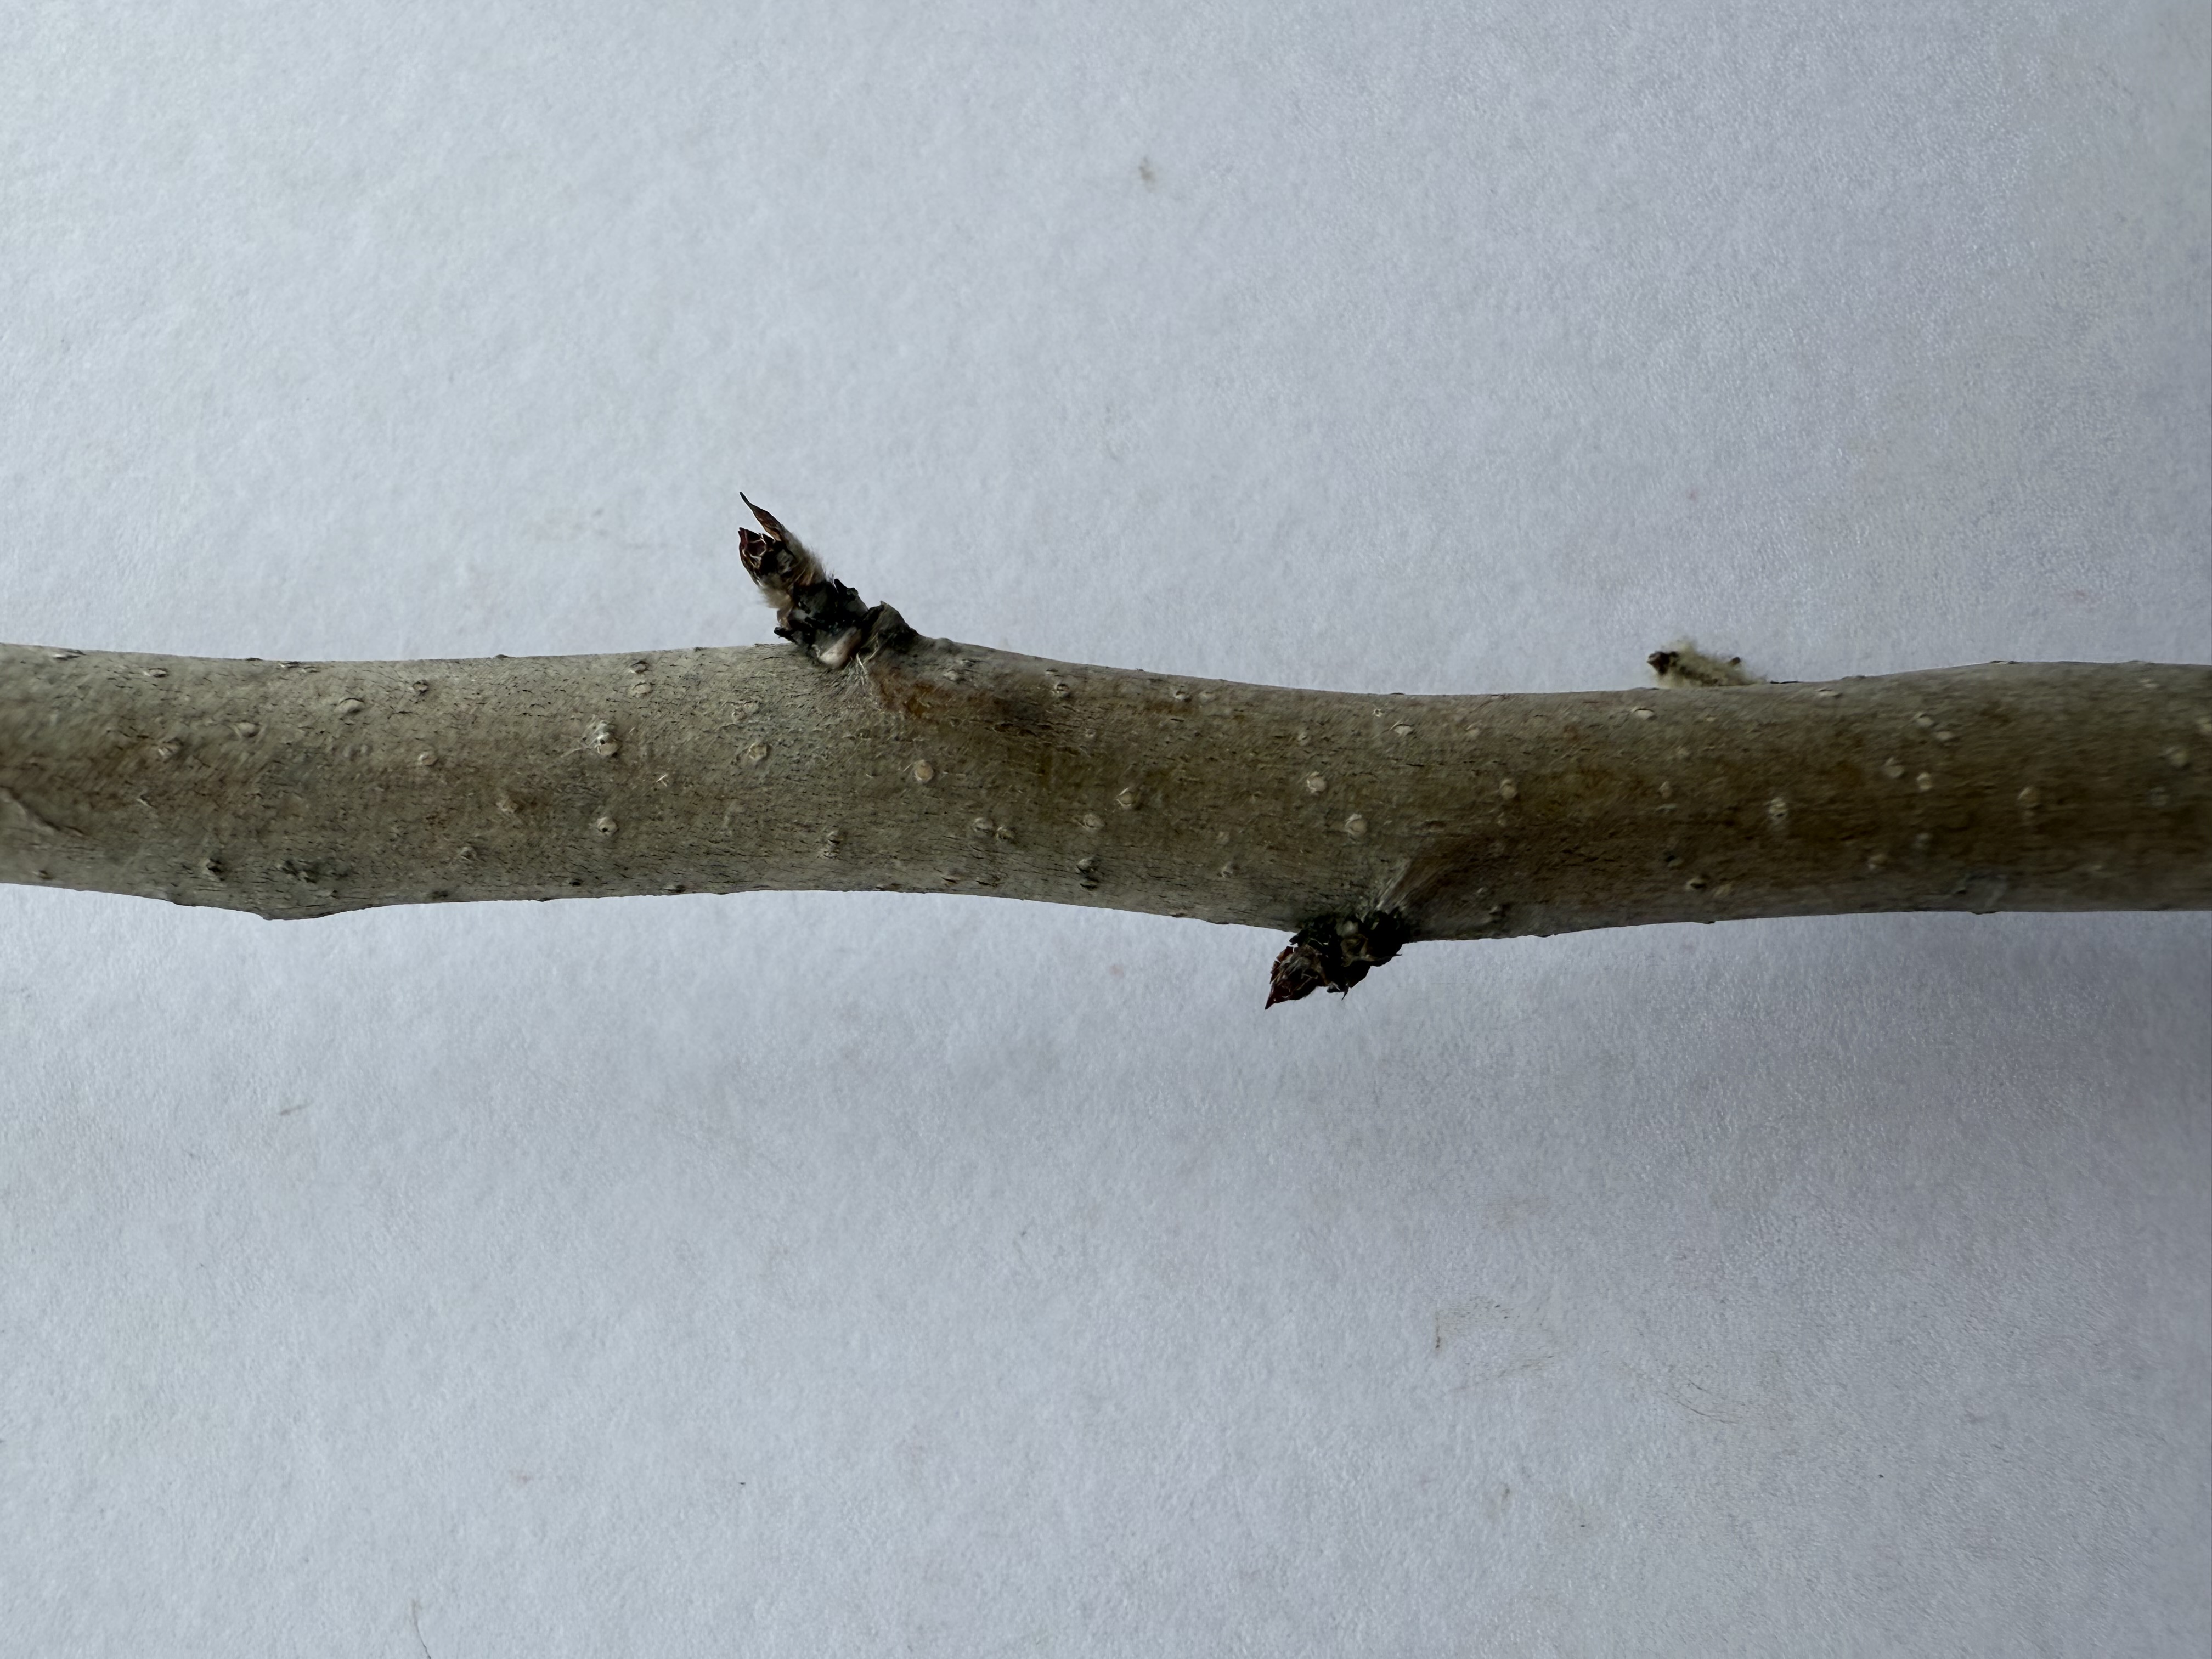
Variety: Medlar